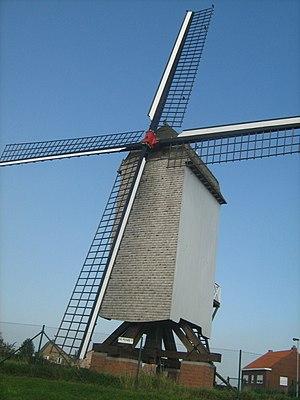
Cette page regroupe l'ensemble des monuments classés de la ville belge de Wervicq.